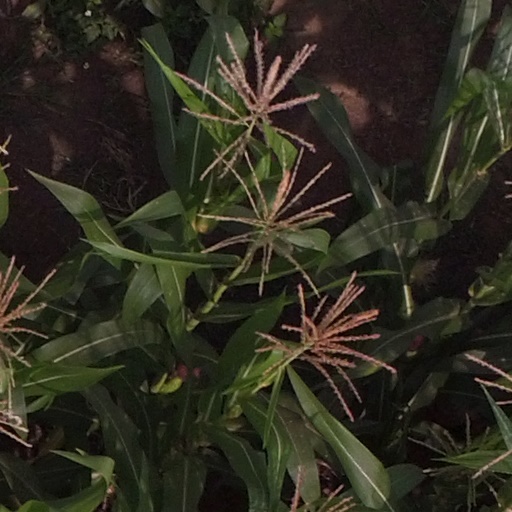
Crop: maize; corn